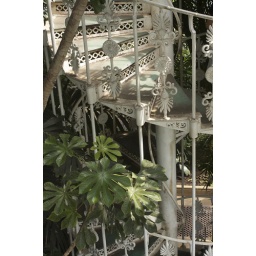
Stairs in the main green house